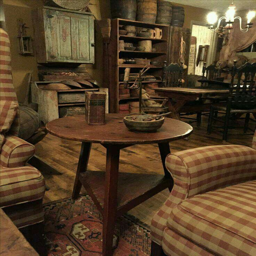
i 'm in love with this table !